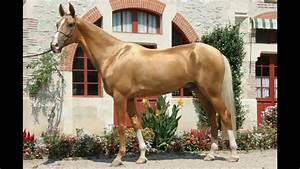
horse